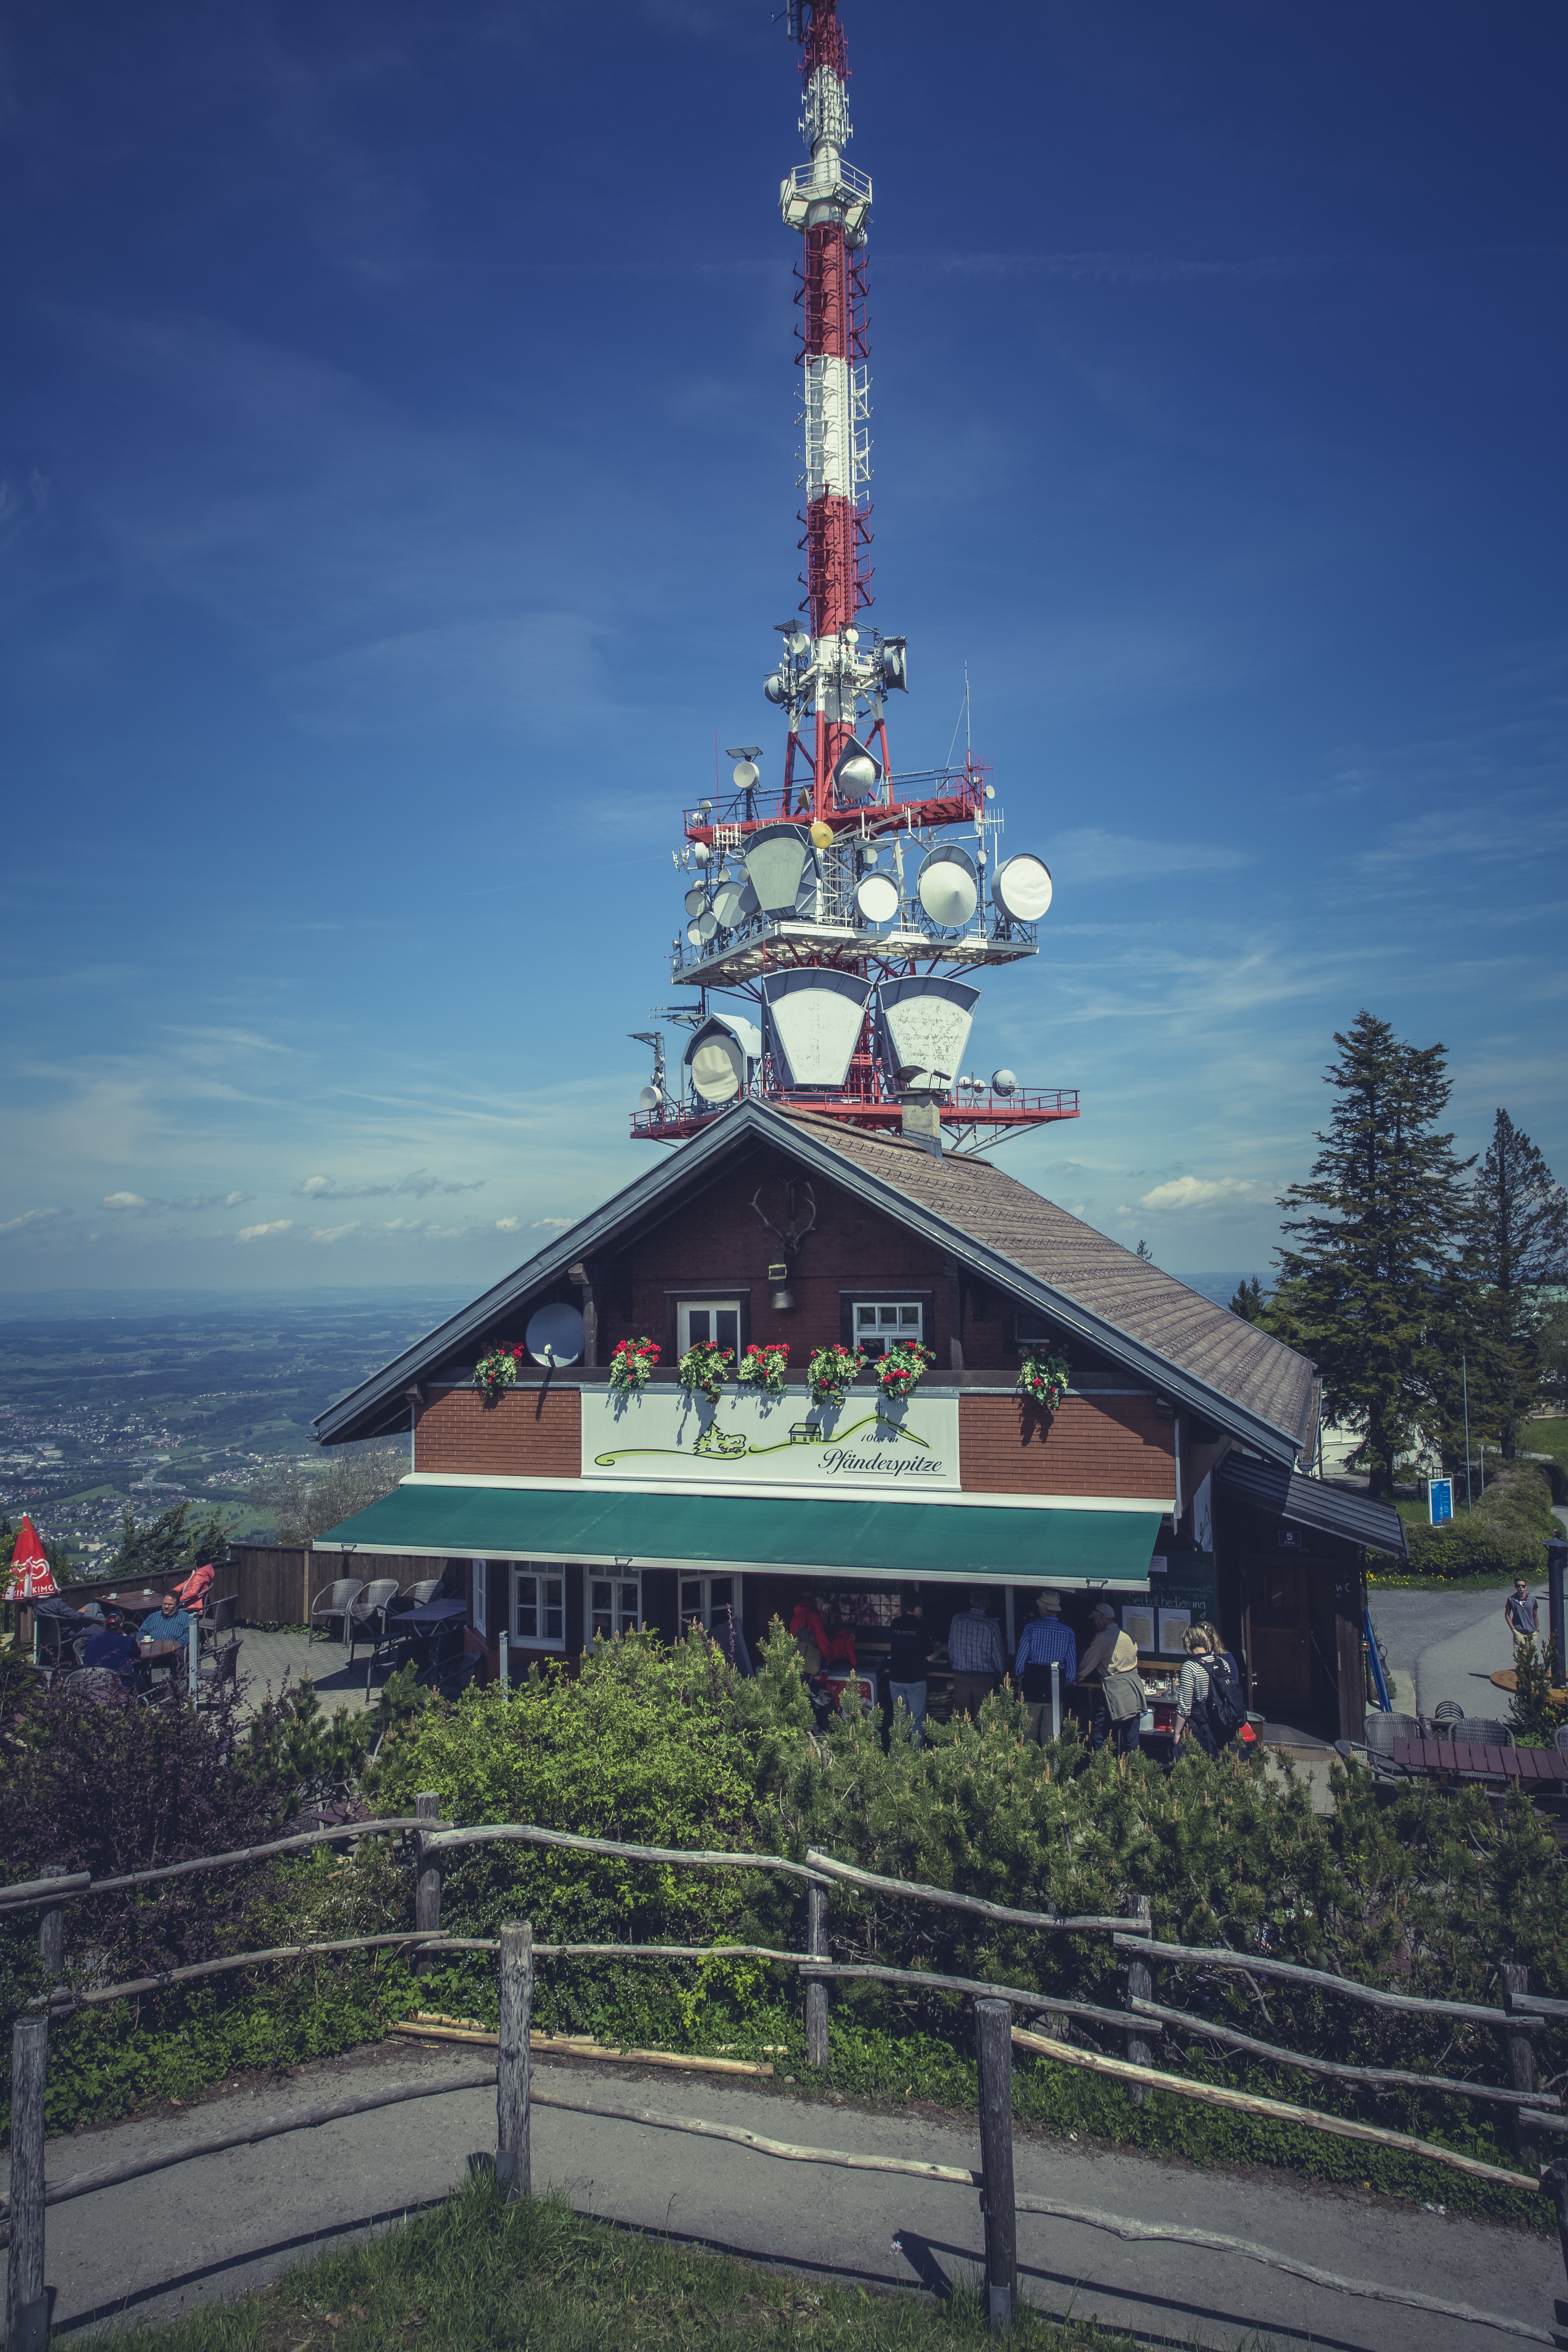
landscape, tree, nature, forest, path, outdoor, trail, adventure, view, amusement park, tower, hike, park, landmark, rest, summit, sunny, just, parks, away, more, forest path, distant view, enjoyable hike, alter weg, roadhouse